Stagonolepis

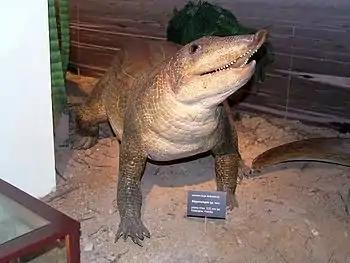
Model of "S. olenkae" at the Museum of Evolution Warsaw

"Stagonolepis robertsoni" was about long. It was a quadrupedal animal covered in thick armoured scales that ran down the length of its body. A slow-moving browser, it would have used this heavy body armour to repel attacks from contemporary archosauriform carnivores. "Stagonolepis" had a very small head for its size; it was only , accounting for less than 10% of the total body length. It had no teeth in the front of its jaws, but instead had a beak-like tip that arched upwards. This would have allowed it to uproot plants in a similar manner to a modern pig. The peg-like teeth at the back of its mouth would have been suitable for chewing tough vegetation, including horsetails, ferns, and the newly evolved cycads.